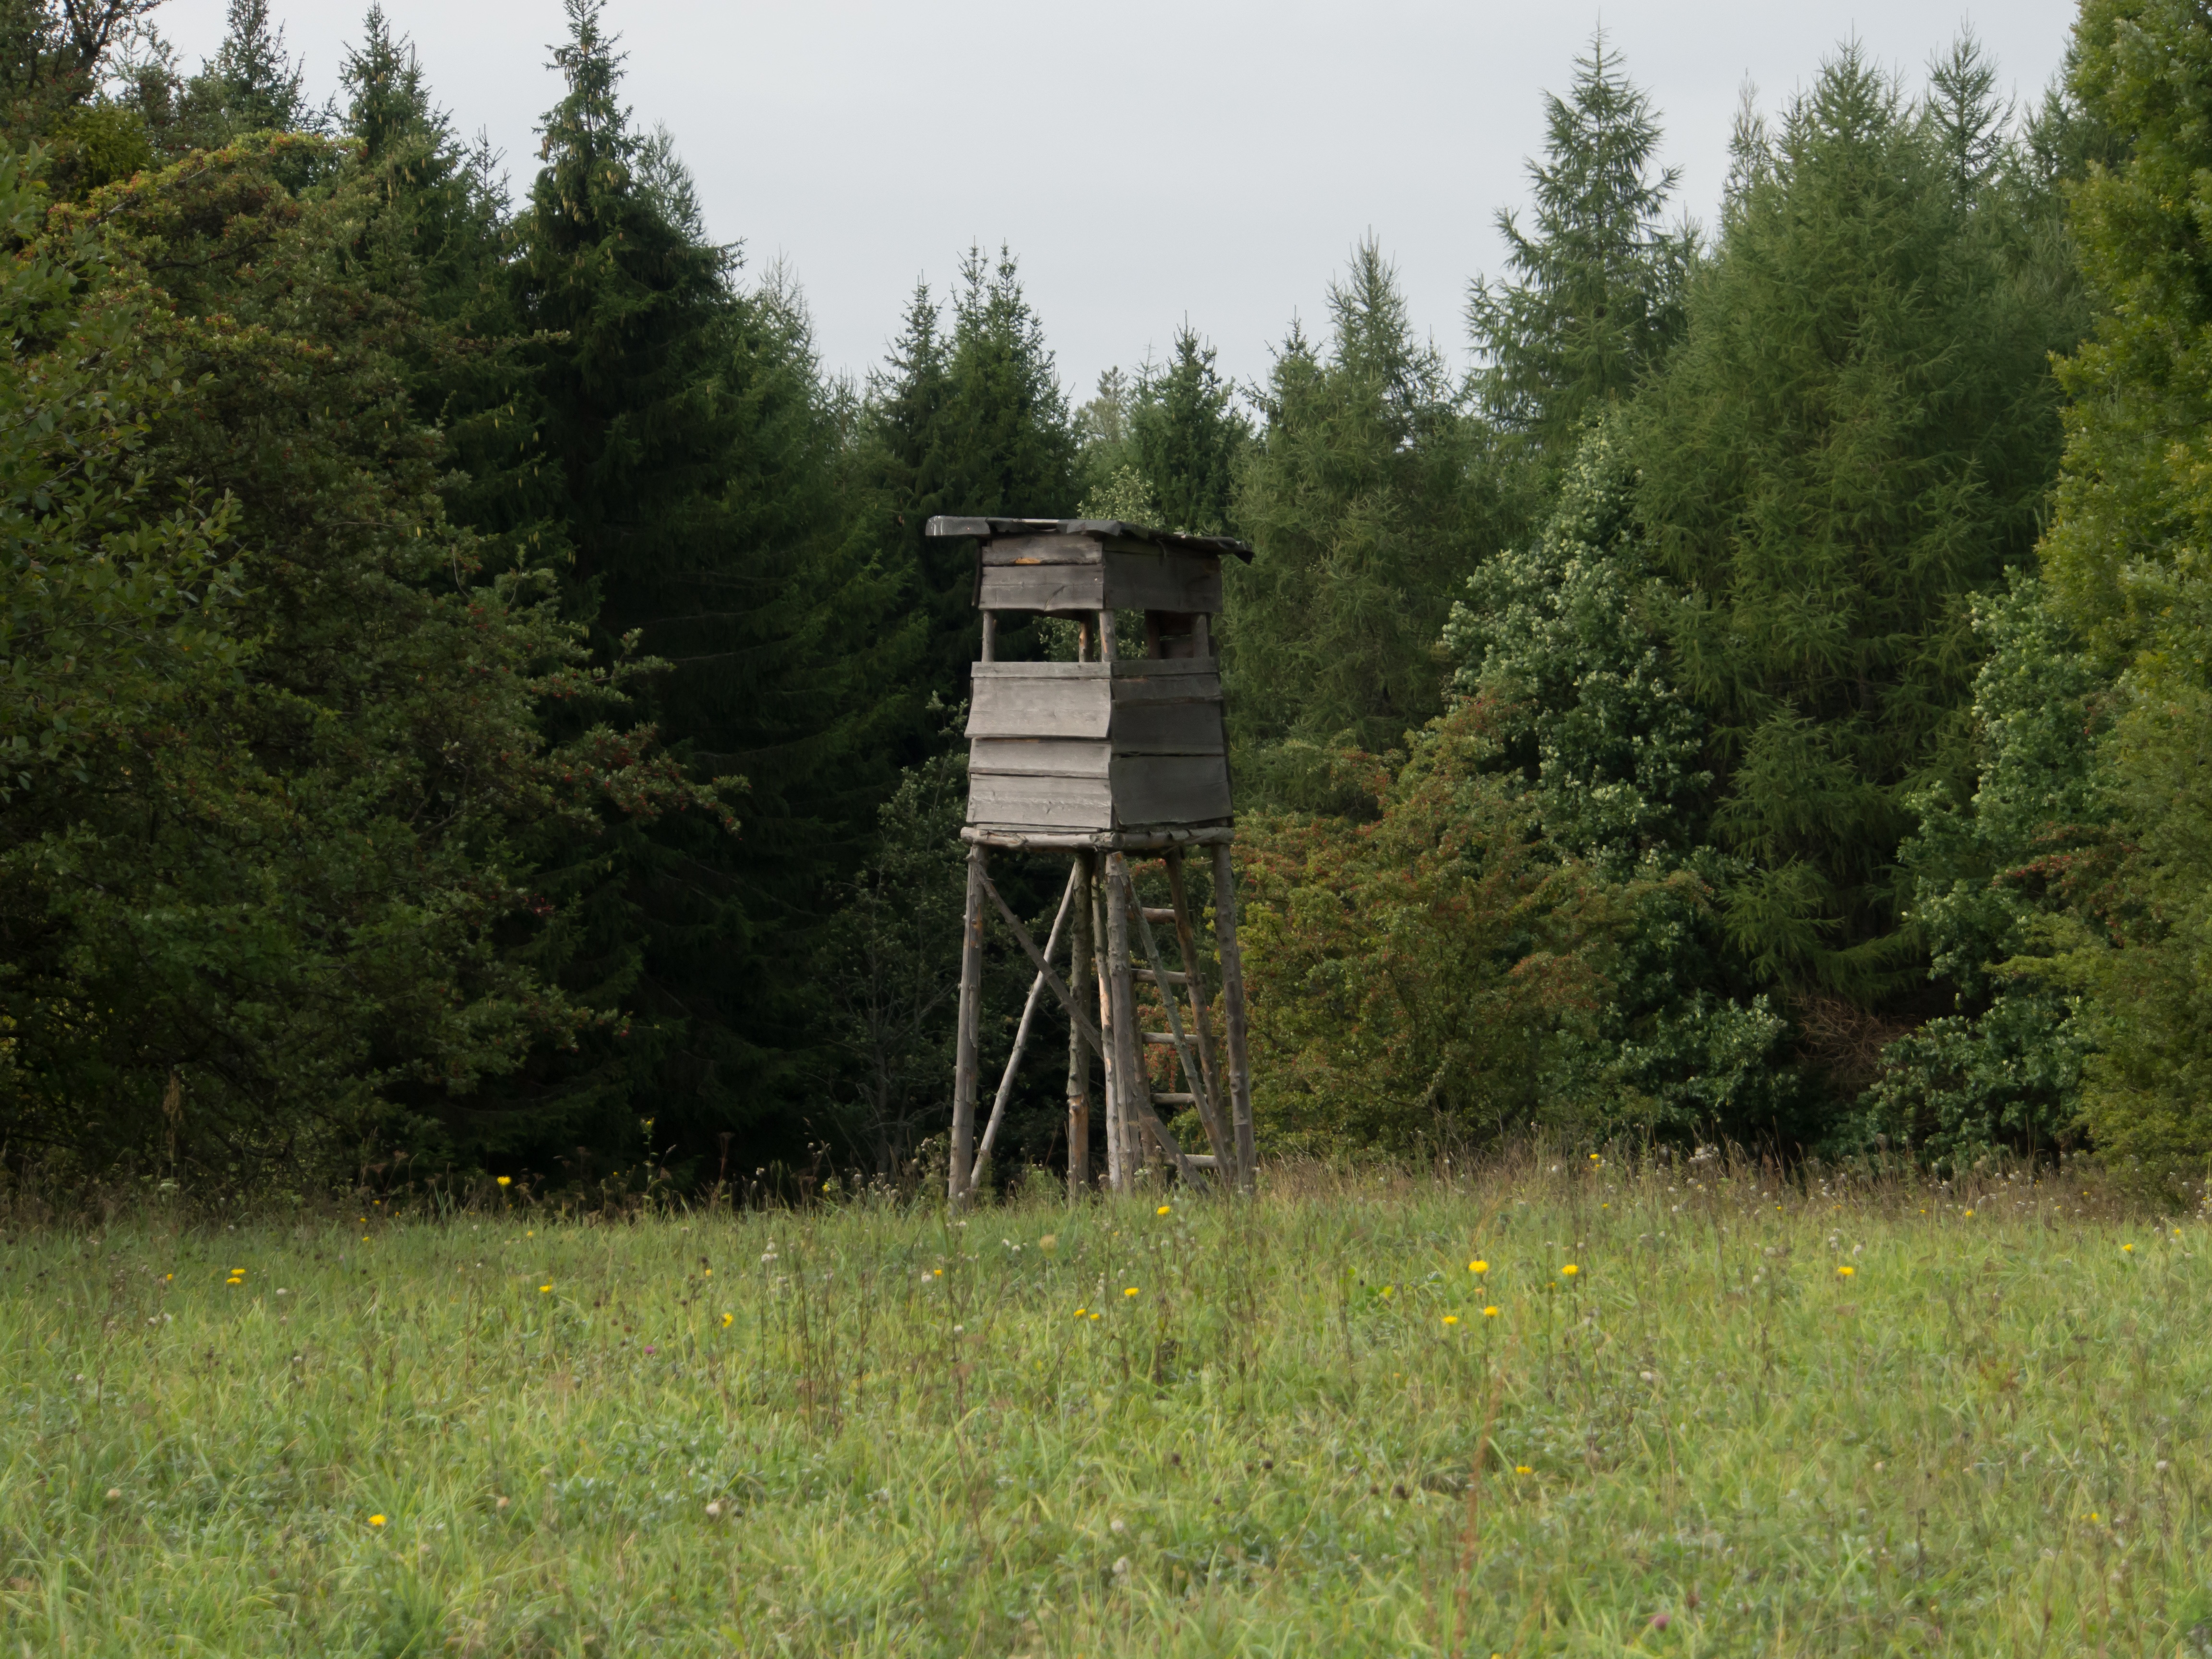
tree, forest, trail, meadow, prairie, lookout, pasture, wooden, pulpit, rural area, land lot